Henrietta Grosvenor

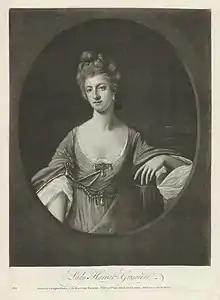

Henrietta de Hochepied, Baroness de Hochepied (née Vernon; formerly Baroness Grosvenor, – 1828) was an English aristocrat, socialite, and courtesan.